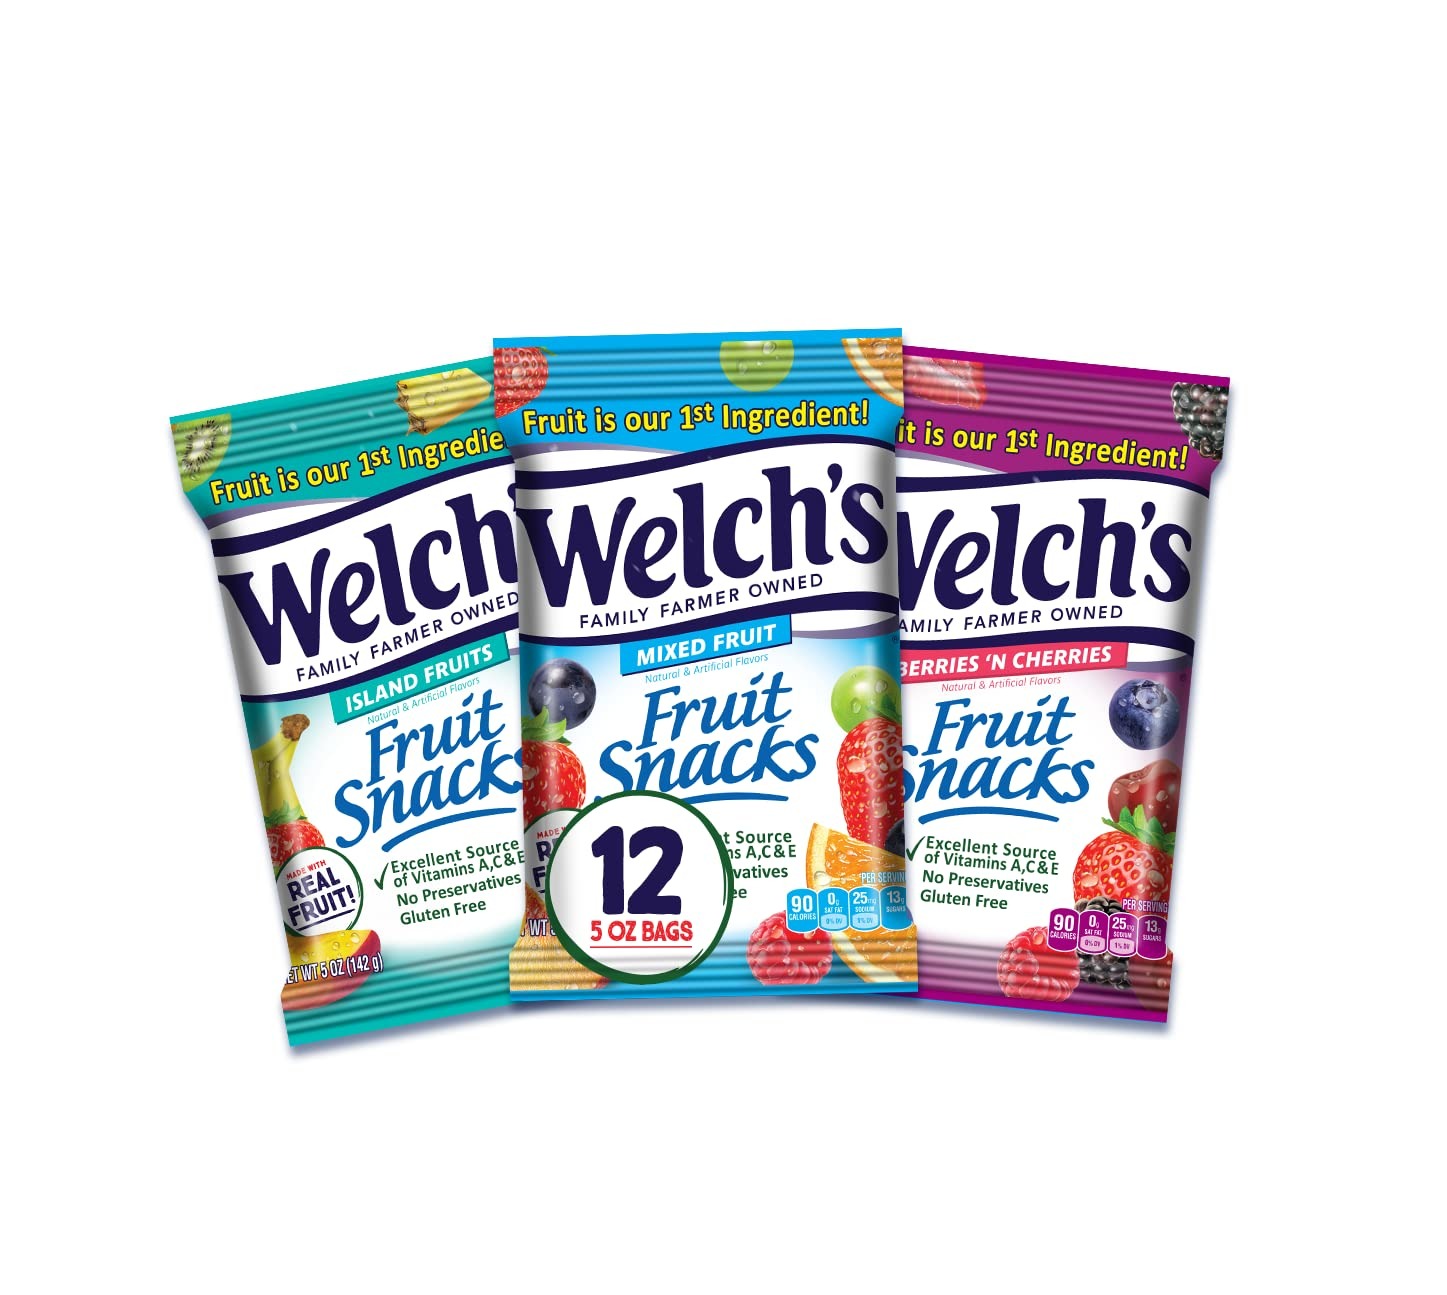
Item Name: Welch's Fruit Snacks, Variety Pack With Mixed Fruit, Berries 'N Cherries & Island Fruits, Gluten Free, Bulk Pack, 5oz (Pack of 12)
Bullet Point 1: Includes (12) 5 oz bags total. Including flavors: Mixed Fruit, Berries 'N Cherries & Island Fruit
Bullet Point 2: Delicious fruit snacks where real fruit is the 1st Ingredient
Bullet Point 3: Excellent source of Vitamins A, C & E
Bullet Point 4: Welch's Farm to Fruit Snacks are gluten free & fat free
Bullet Point 5: Perfect tasty snack for school lunches, sporting games, the office and more. SNAP eligible.
Value: 60.0
Unit: Ounce

Price: 32.06